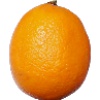
Label: lemon_meyer